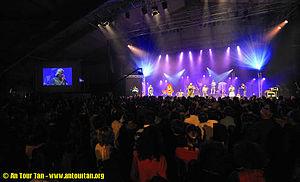
Cyber Fest Noz 2009
Un fest-noz [fɛst noz] est un type de fête « revivaliste », inventé dans les années 1950 dans le centre de la Basse-Bretagne, dans le but de recréer les rassemblements festifs de la société paysanne qui ponctuaient les journées de travaux collectifs et qui ont disparu dans les années 1930. La renaissance des festoù-noz peut être attribuée à Loeiz Ropars.
Le cyber fest-noz est l'un des plus grands fest-noz du monde, événement organisé par l'association bretonne An Tour Tan. Organisé chaque année depuis 1999, le Cyber Fest Noz entre dans le calendrier culturel breton. Concerts, fest-deiz ou fest-noz sont filmés et retransmis en direct sur Internet dans le monde entier.